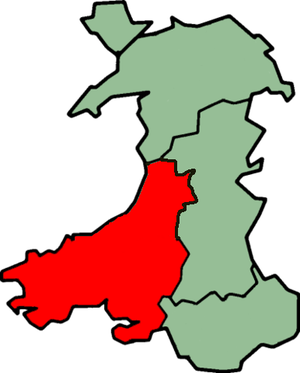
Les Galles de l’Ouest sont une des quatre régions non officielles du pays de Galles.